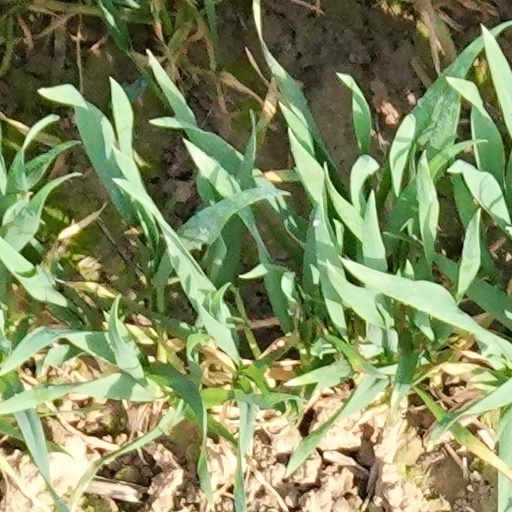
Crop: wheat